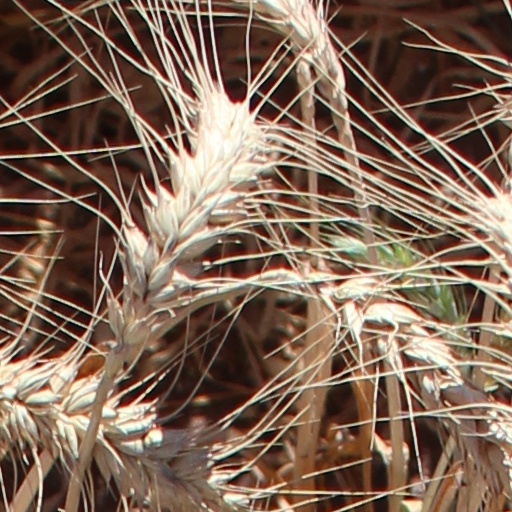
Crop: wheat